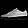
Label: Sneaker